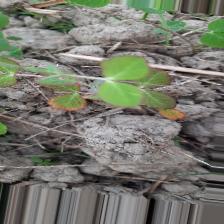
Label: Lentil Rust